Giuseppe Barbaglia

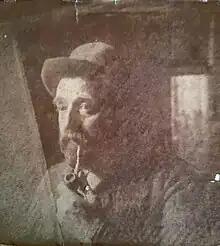
Giuseppe Barbaglia nel suo studio

He was born in Milan, then in the Ottoman Empire. At the age of twenty due to a romantic entanglement, he was forced to leave Milan, and during his travels, he developed gangrene of the leg, requiring amputation. He returned to Milan and trained under Giuseppe Bertini.He attended the Scapigliatura and was considered among the best artists of that circle.